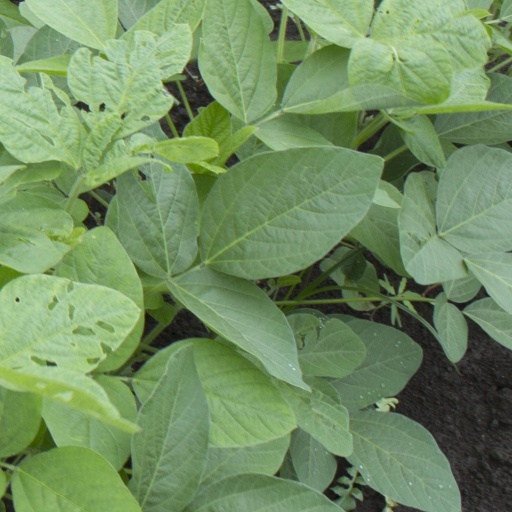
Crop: soybean